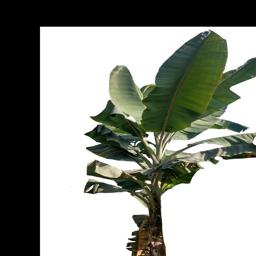
Label: MALBHOG LEAF